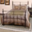
Label: bed